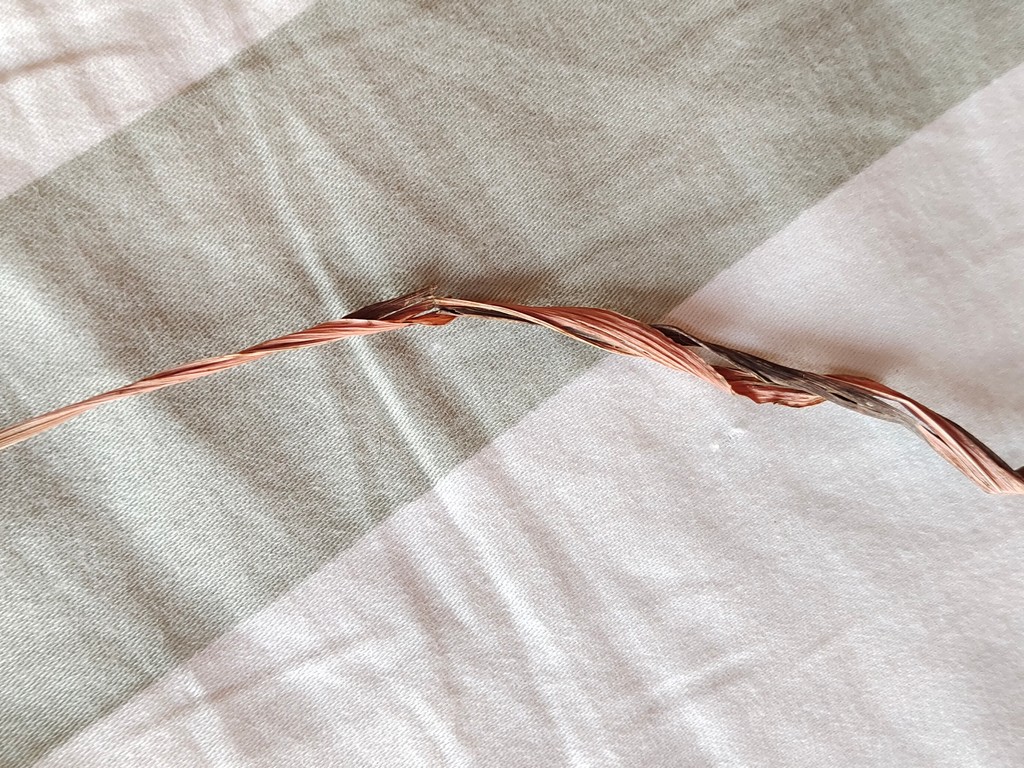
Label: Dried